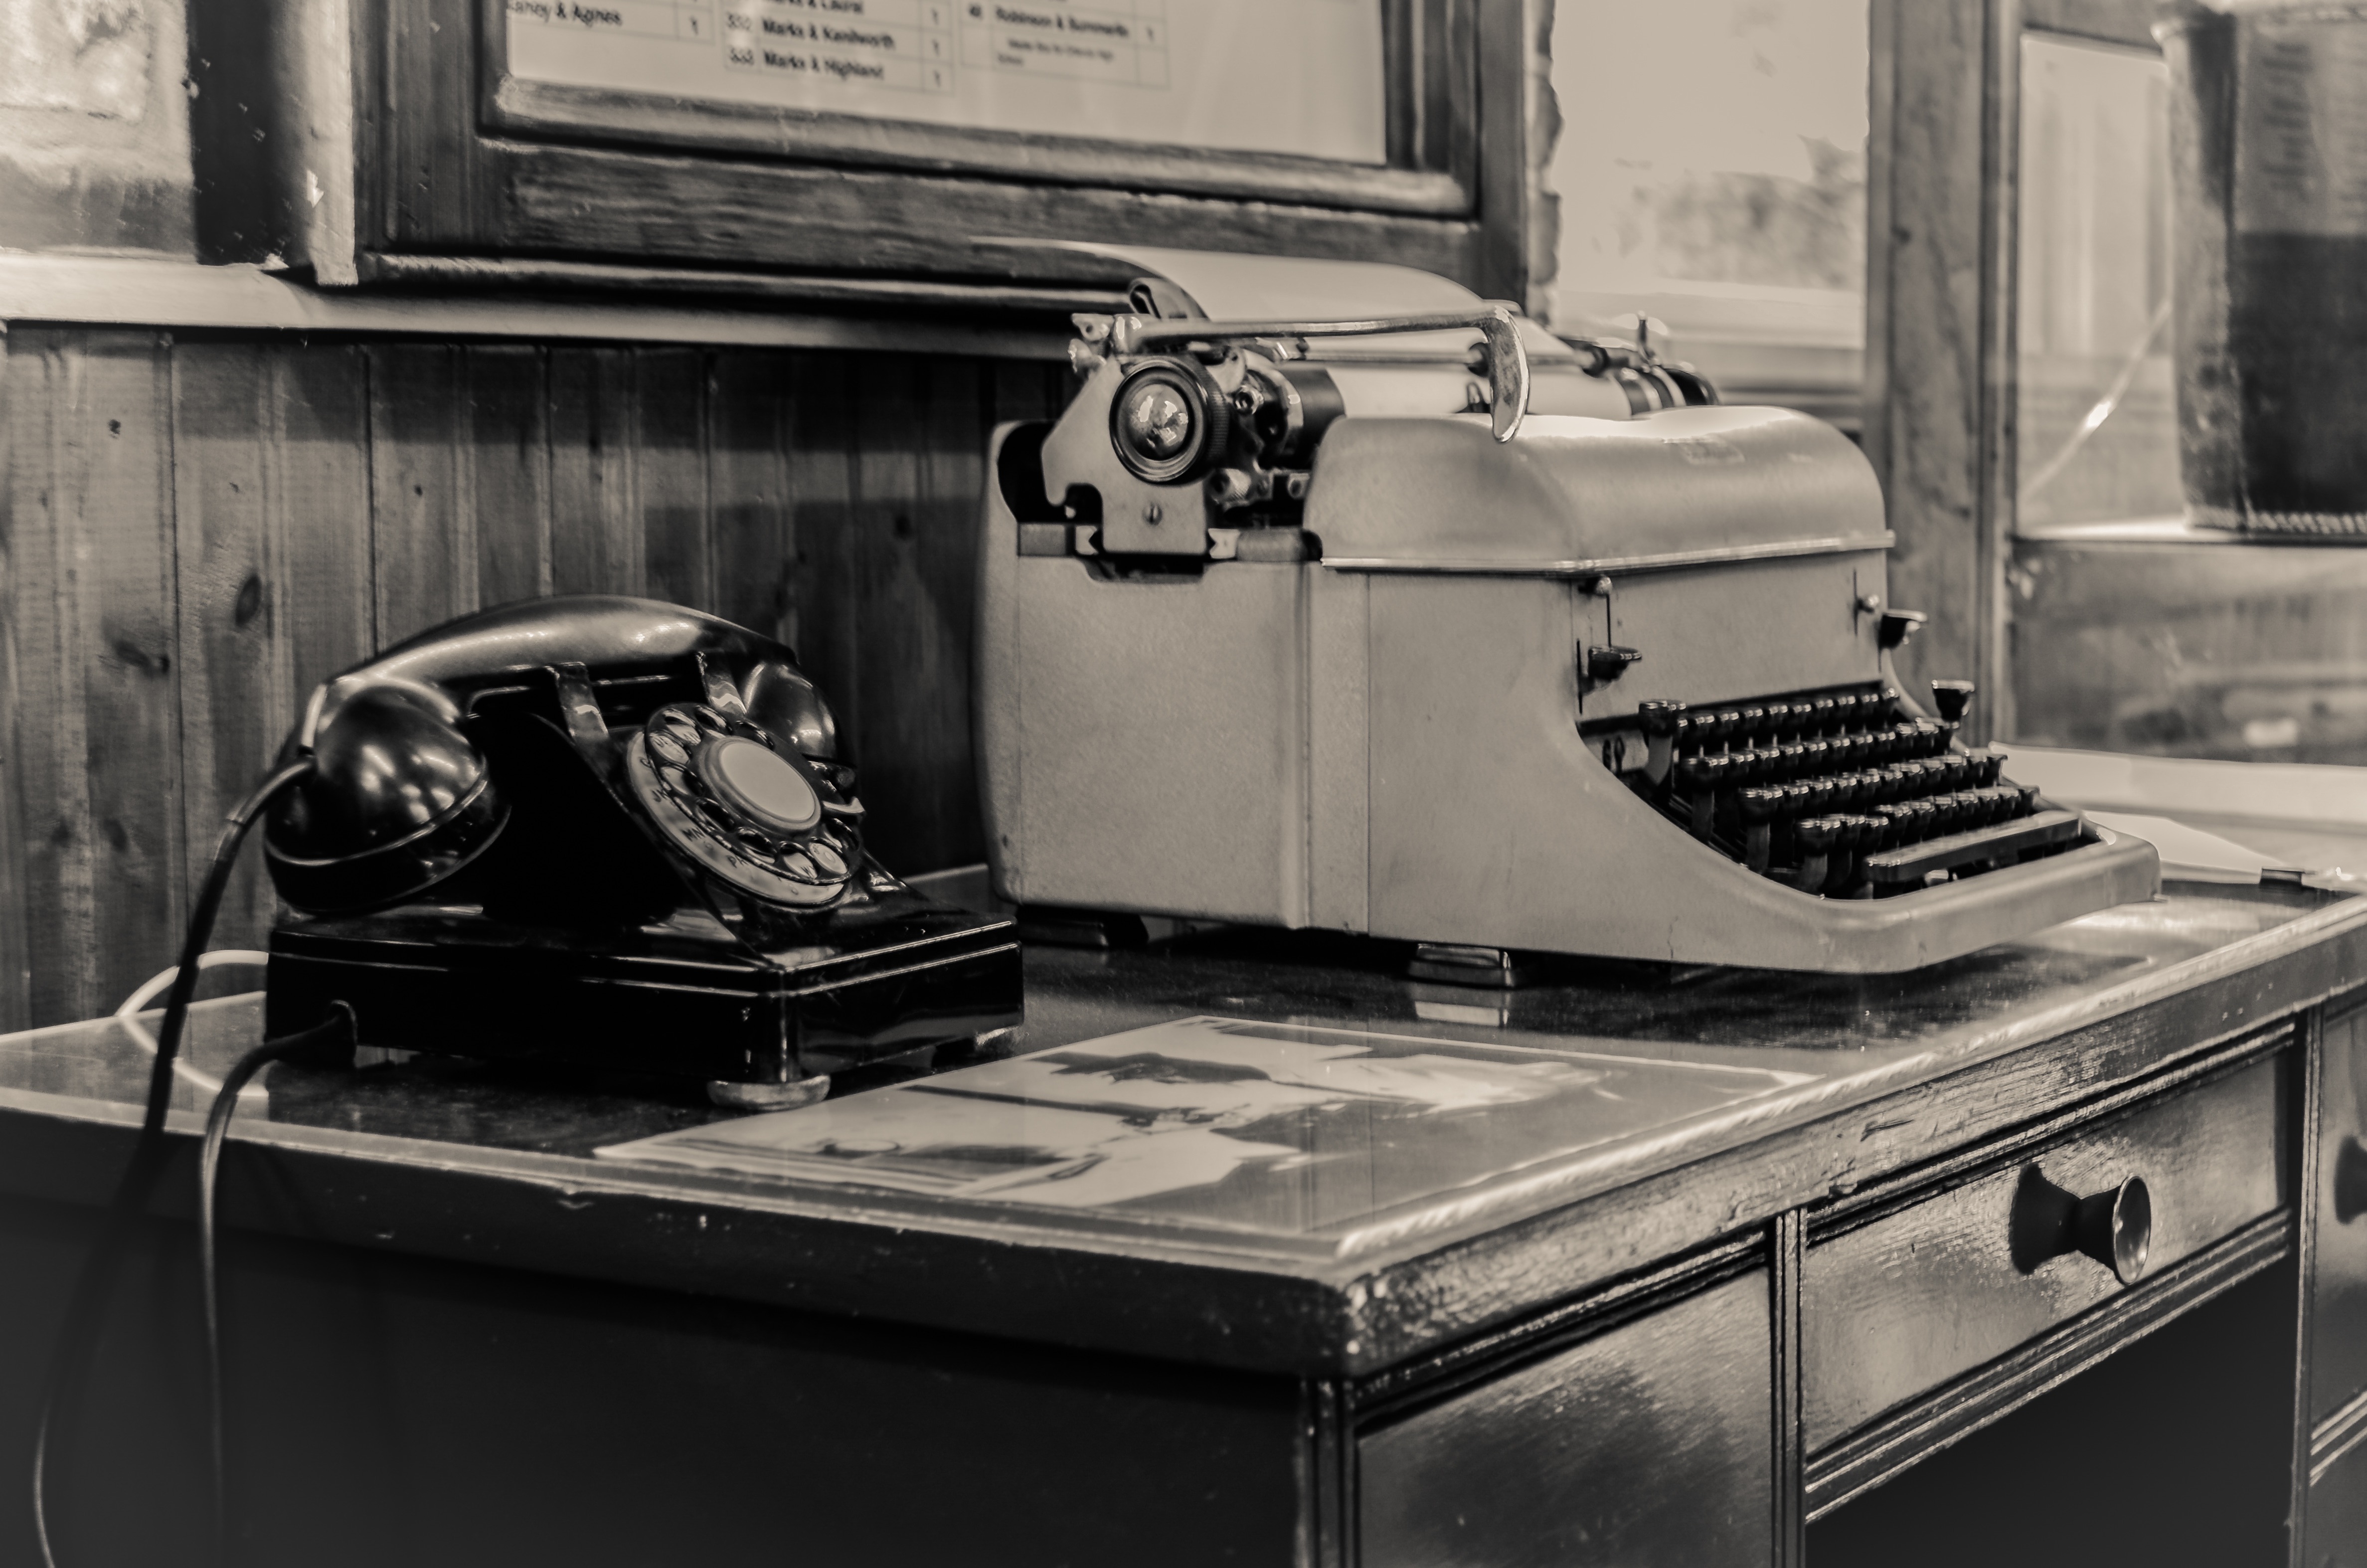
black and white, white, vehicle, black, monochrome, classic, shape, monochrome photography